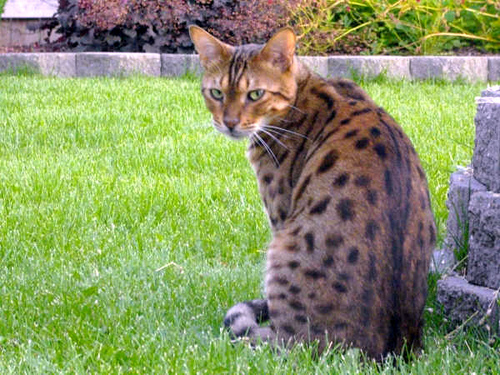
Breed: bengal